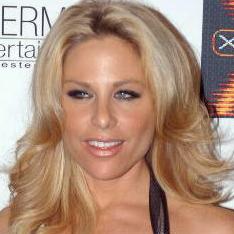
Age: 32